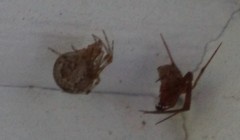
Species: Parasteatoda_tepidariorum